Man of Steel (film)

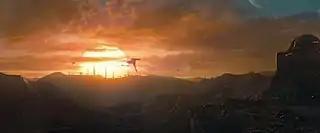
Alien-like planet landscapes, creatures, and architecture were created by Weta Digital to further enhance the worldbuilding process of planet Krypton.

Additionally, Harry Lennix plays Lieutenant General Calvin Swanwick, a United States Army general officer and the deputy commander of United States Northern Command. Christina Wren plays Capt. Carrie Ferris, a United States Air Force officer and the assistant to General Swanwick. Richard Schiff plays Dr. Emil Hamilton, a scientist who works with the United States Armed Forces for DARPA. Carla Gugino portrays the voice of Kelor, the Kryptonian AI service-robot. Mackenzie Gray plays Jax-Ur, a Kryptonian scientist who is one of General Zod's followers. Michael Kelly plays Steve Lombard, an employee of the "Daily Planet", and Rebecca Buller plays Jenny Jurwich, an intern of the "Daily Planet". Jadin Gould, Rowen Kahn, and Jack Foley, respectively, play Lana Lang, Kenny Braverman, and Pete Ross, classmates of Clark Kent in high school. Joseph Cranford portrays Ross as an adult. Richard Cetrone, Samantha Jo, Revard Dufresne and Apollonia Vanova, respectively, play Tor-An, Car-Vex, Dev-Em II and Nadira, Kryptonian soldiers that follow General Zod.